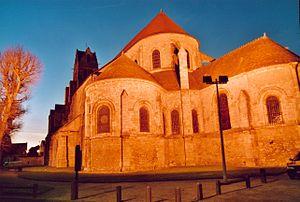
La collégiale Saint-Martin est une église paroissiale de confession catholique, dédiée à saint Martin de Tours, située dans la commune française d'Étampes et le département de l'Essonne.